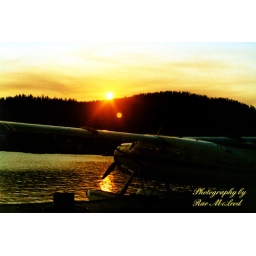
NorCanAir's water plane base at Uranium City in 1976